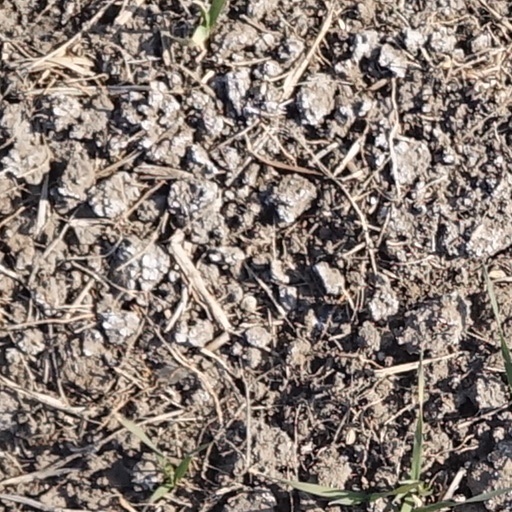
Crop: wheat